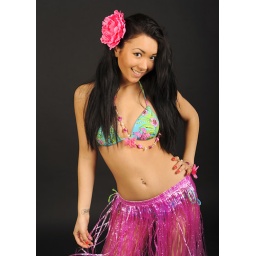
Blue bikini and pink grass skirt pink lei and flower in the hair